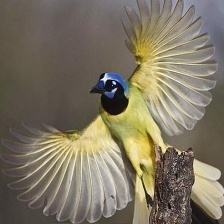
Species: GREEN JAY
Scientific name: CYANOCORAX YNCAS
ImageNet parent category: jay